Washington Metro rolling stock

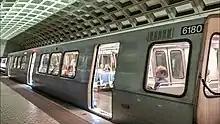
WMATA Alstom 6180 in vinyl wrap on the Blue Line at Pentagon City in July 2018

Metro ordered 184 rail cars from Alstom, the same company that rehabilitated the Breda 2000 and 3000-series cars. Delivery began in late 2005 and continued through 2008.